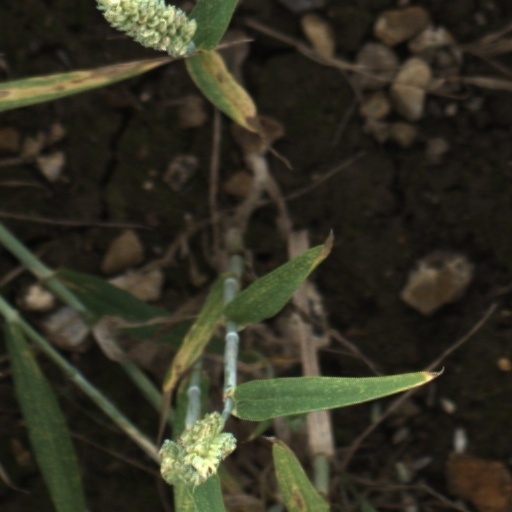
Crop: wheat